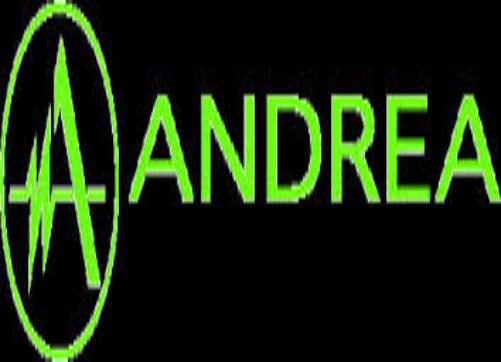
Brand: Andrea Electronics
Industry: Electronic